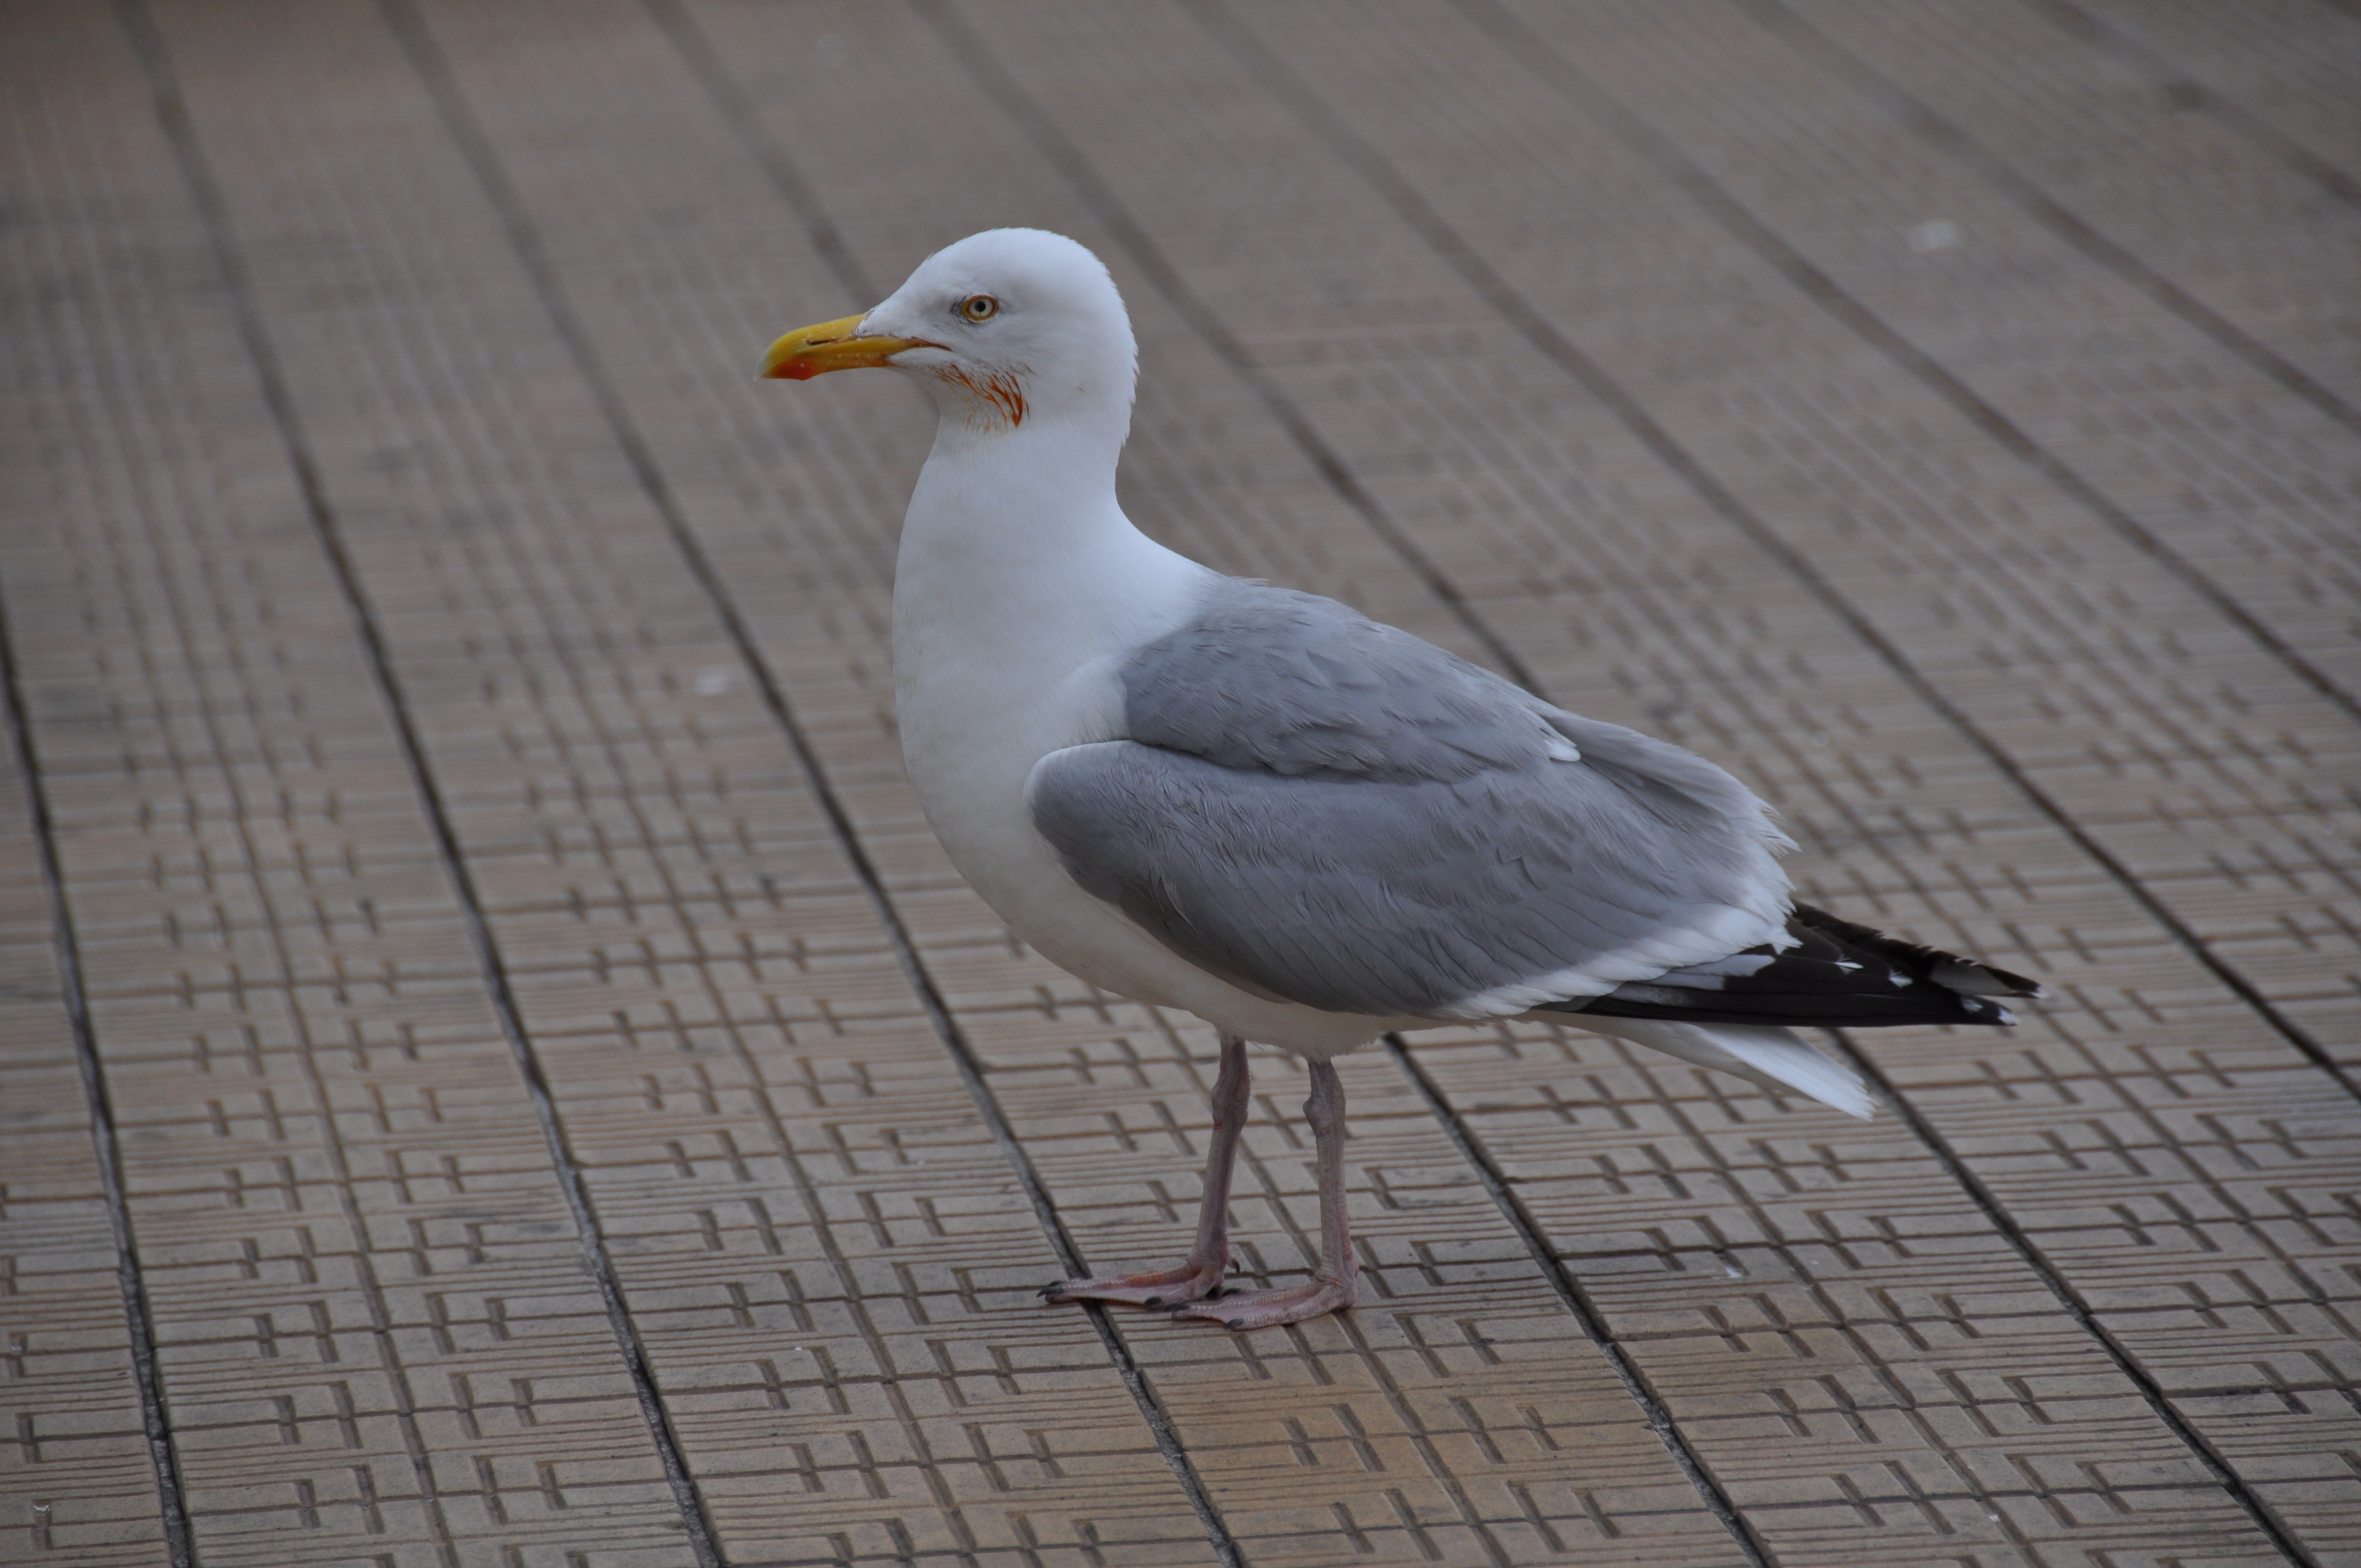
sea, bird, wing, seabird, seagull, gull, beak, dirt, fauna, blood, vertebrate, dyke, charadriiformes, european herring gull